History of Thurgau

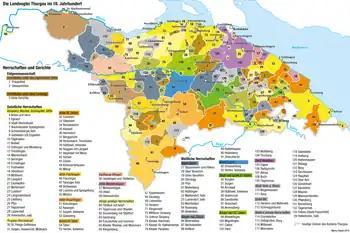
Map of the "Landvogtei Thurgau" in the mid 18th century

The Thurgau ("Turgowe, Turgovia") was a pagus of the Duchy of Alamannia in the early medieval period.